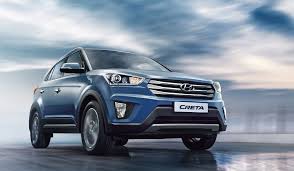
Label: noambulance